Clarendon Hyde

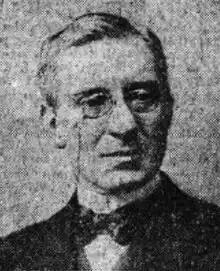
Clarendon Hyde

Sir Clarendon Golding Hyde (5 February 1858 – 24 June 1934) was a British businessman and Liberal Party politician. He sat in the House of Commons from 1906 to 1910, but his most significant public service was his participation in numerous government committees.